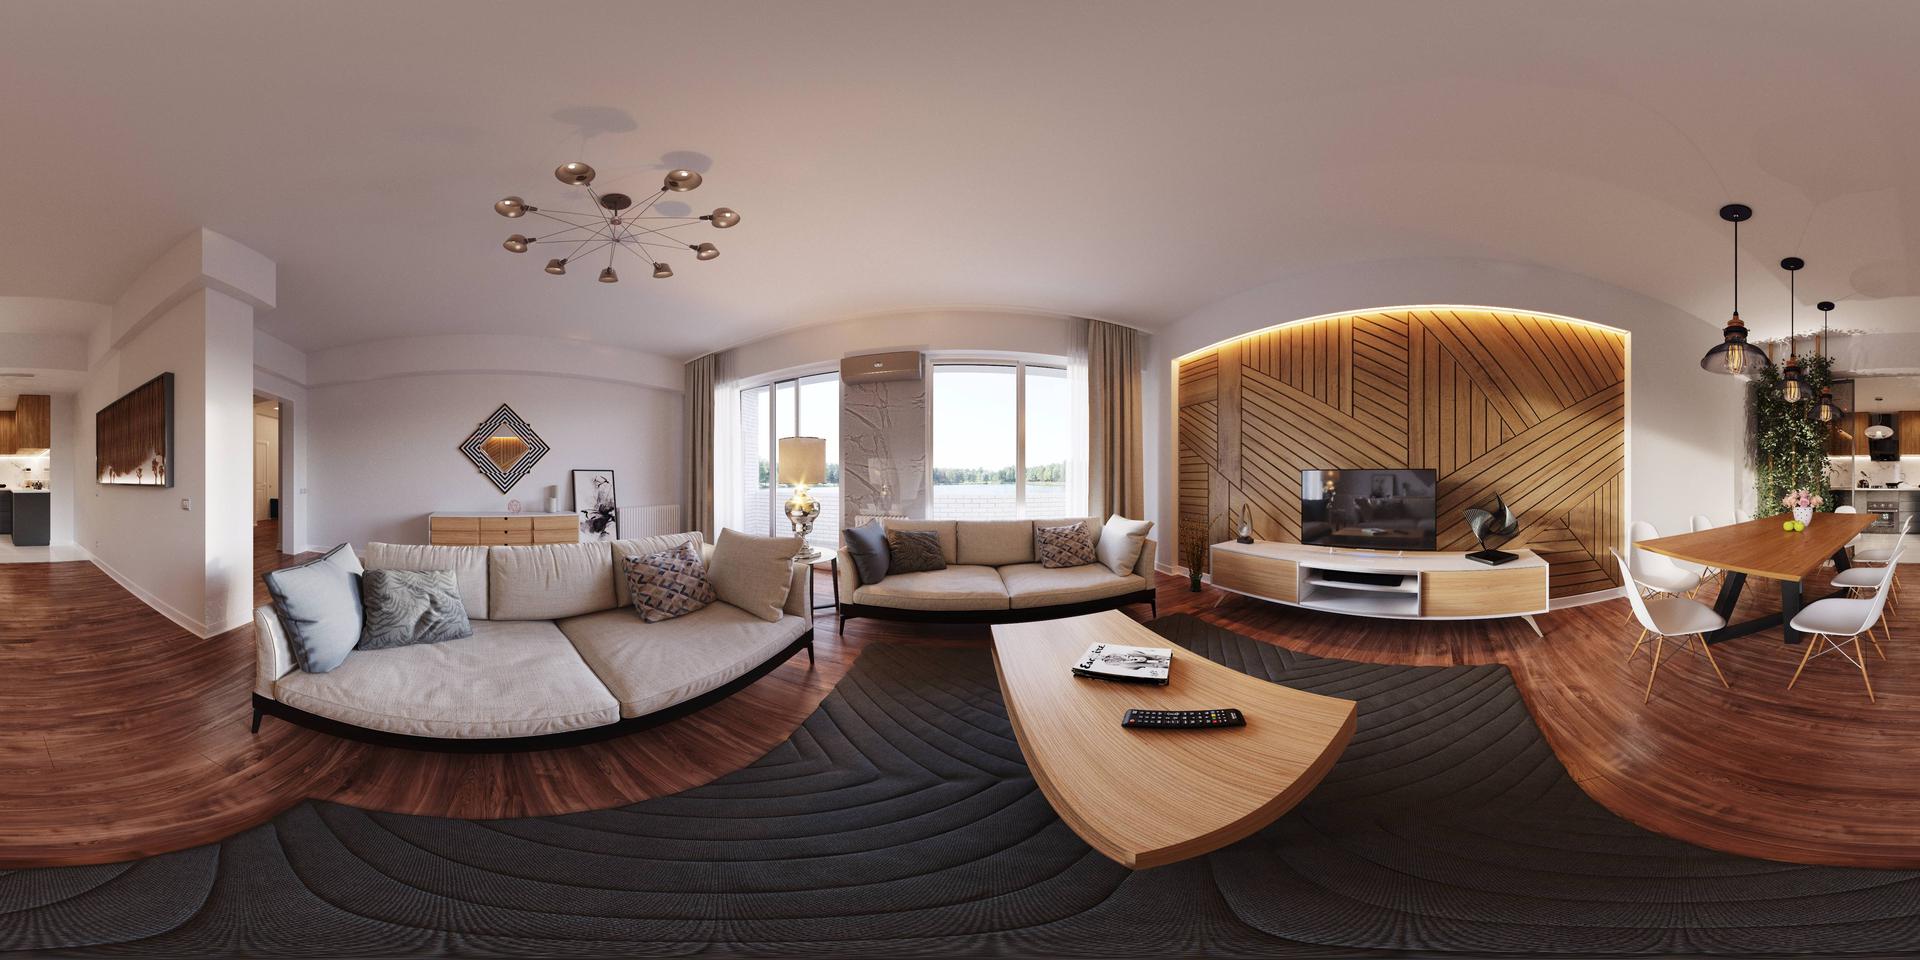
Referred object: the black TV remote on the coffee table

Referred object: turn right to see the TV on the wooden accent wall

Referred object: the coffee table opposite the TV stand